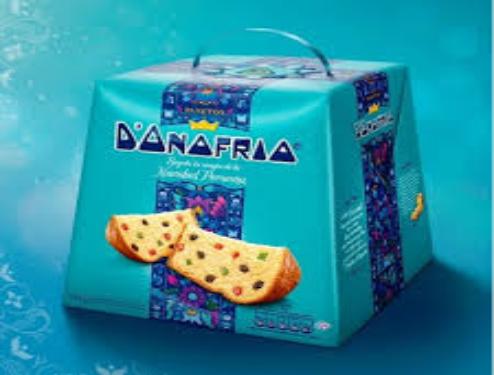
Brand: Chocolate D'Onofrio
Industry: Food